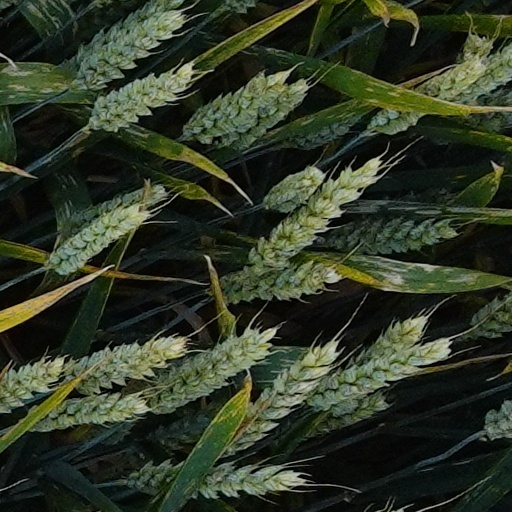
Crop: wheat